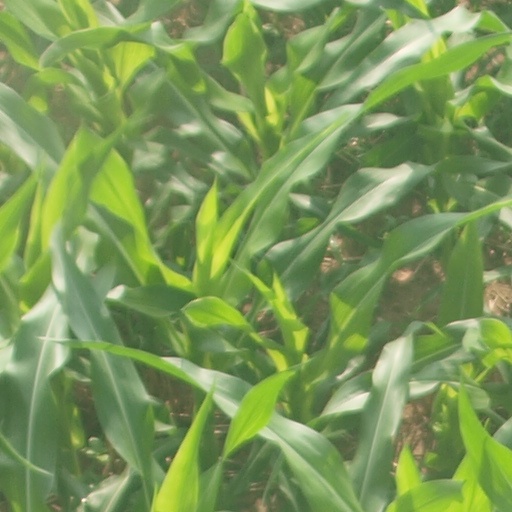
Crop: maize; corn